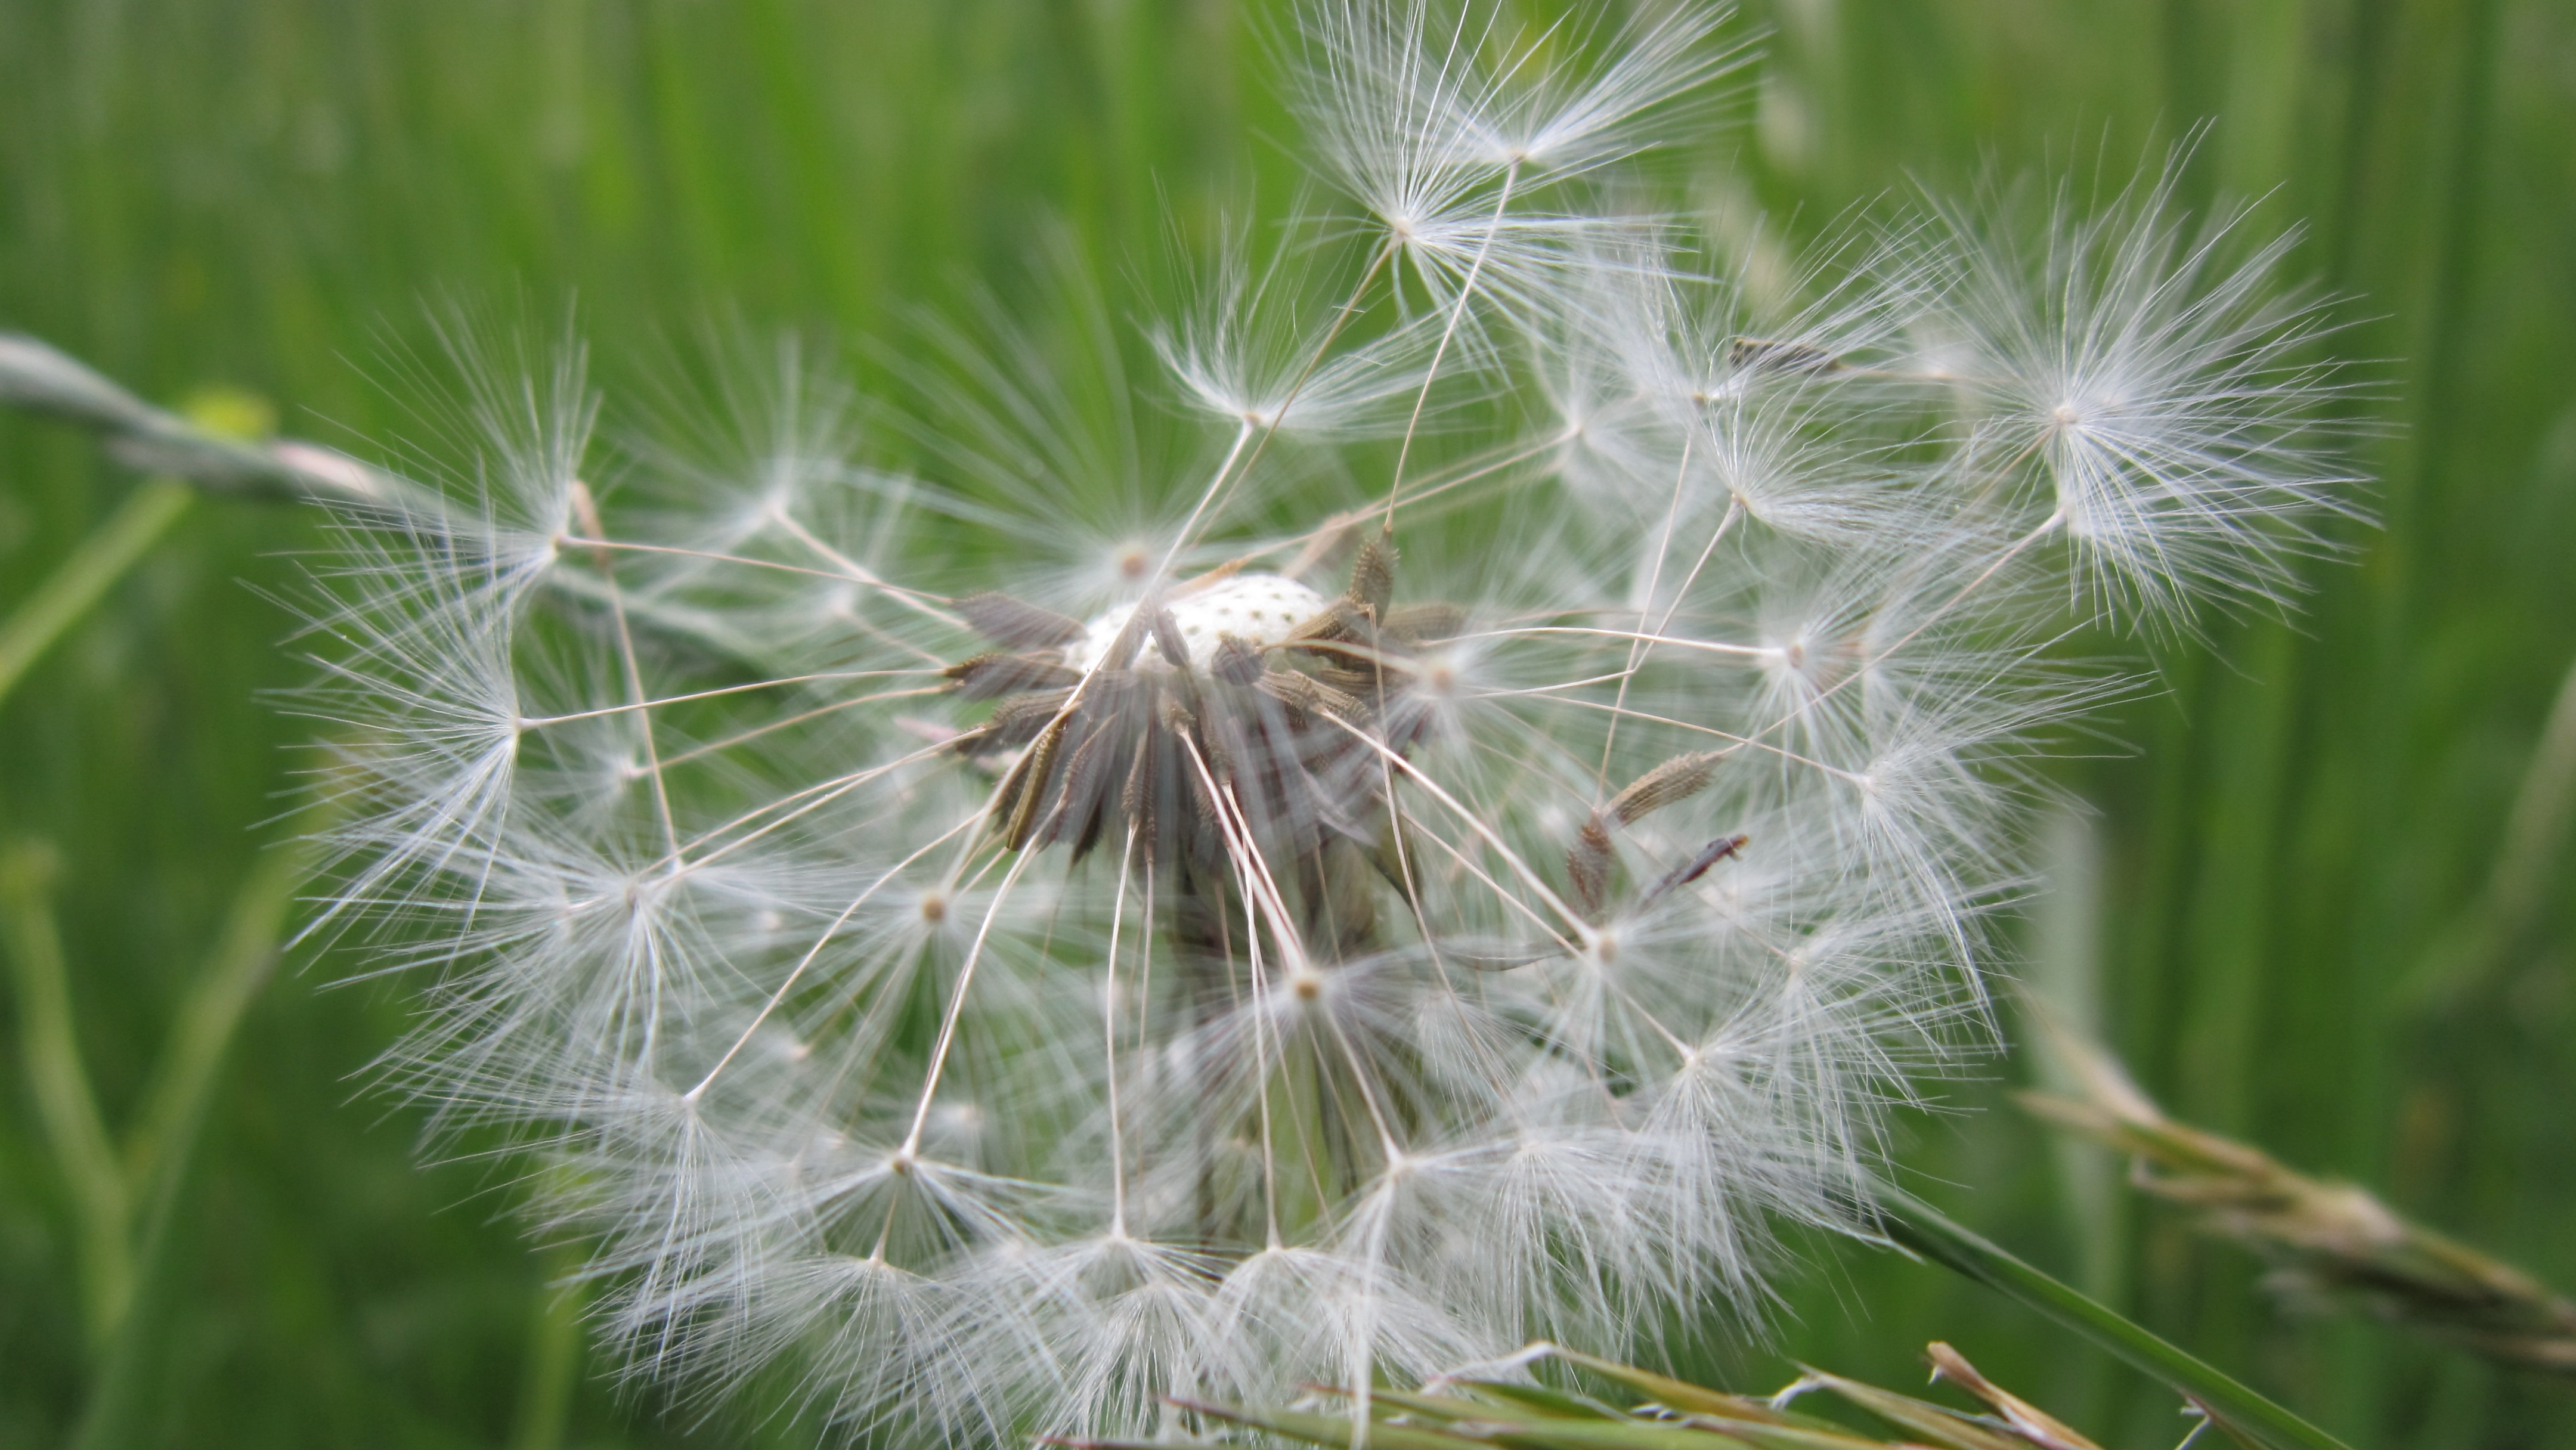
nature, grass, plant, field, meadow, dandelion, prairie, flower, wind, spring, umbrella, botany, flora, wildflower, close up, pointed flower, seeds, thistle, macro photography, flowering plant, daisy family, grass family, plant stem, land plant, thorns spines and prickles